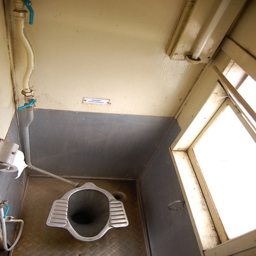
aerial view of a floor toilet in a small bathroom stall
A squatting toilet in a very small bathroom with exposed plumbing.
An aerial view of a small bathroom stall.
A bathroom area with a metal toilet and an open window.
A small metal toilet bowl in the center of a bathroom